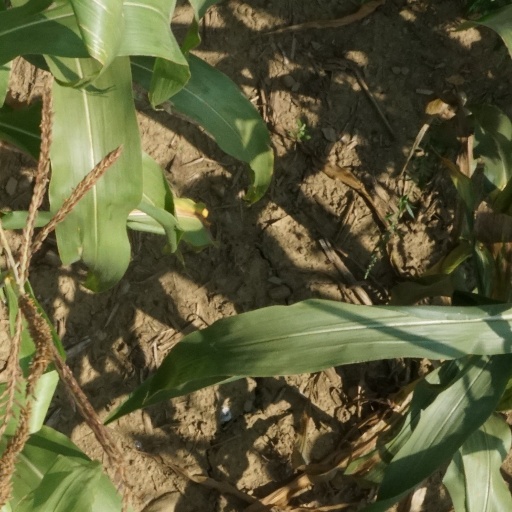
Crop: maize; corn